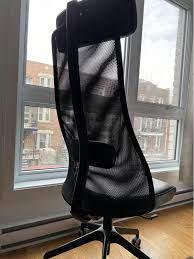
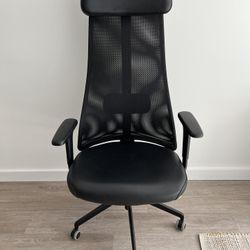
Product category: items_chair
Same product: yes